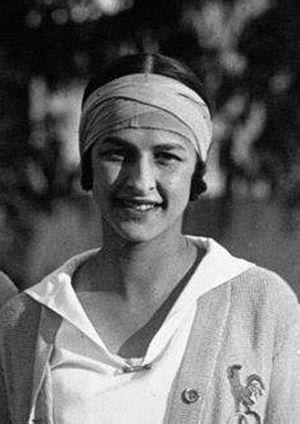
Pénélope Julie « Diddie » Vlasto, épouse Serpieri, née le 8 avril 1903 à Marseille et morte le 2 mars 1985 à Lausanne, est une joueuse de tennis française et grecque qui s'est illustrée dans les années 1920.